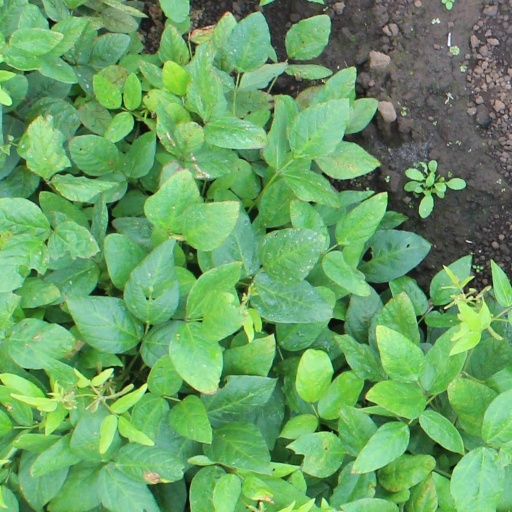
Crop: soybean